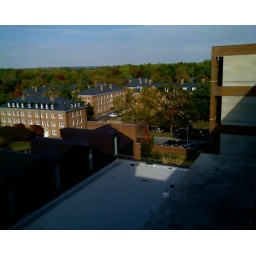
Looking out an 8th floor window in Davis Library.